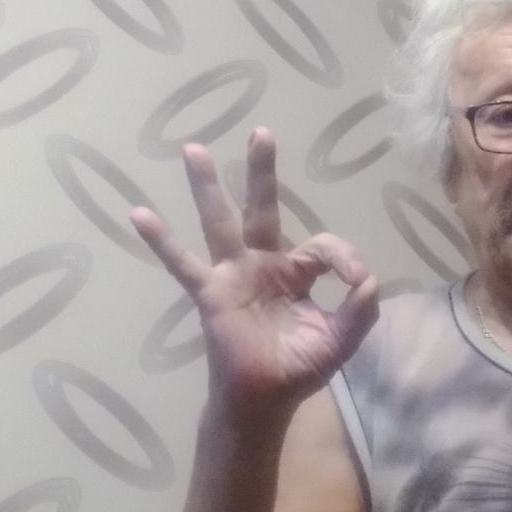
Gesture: ok